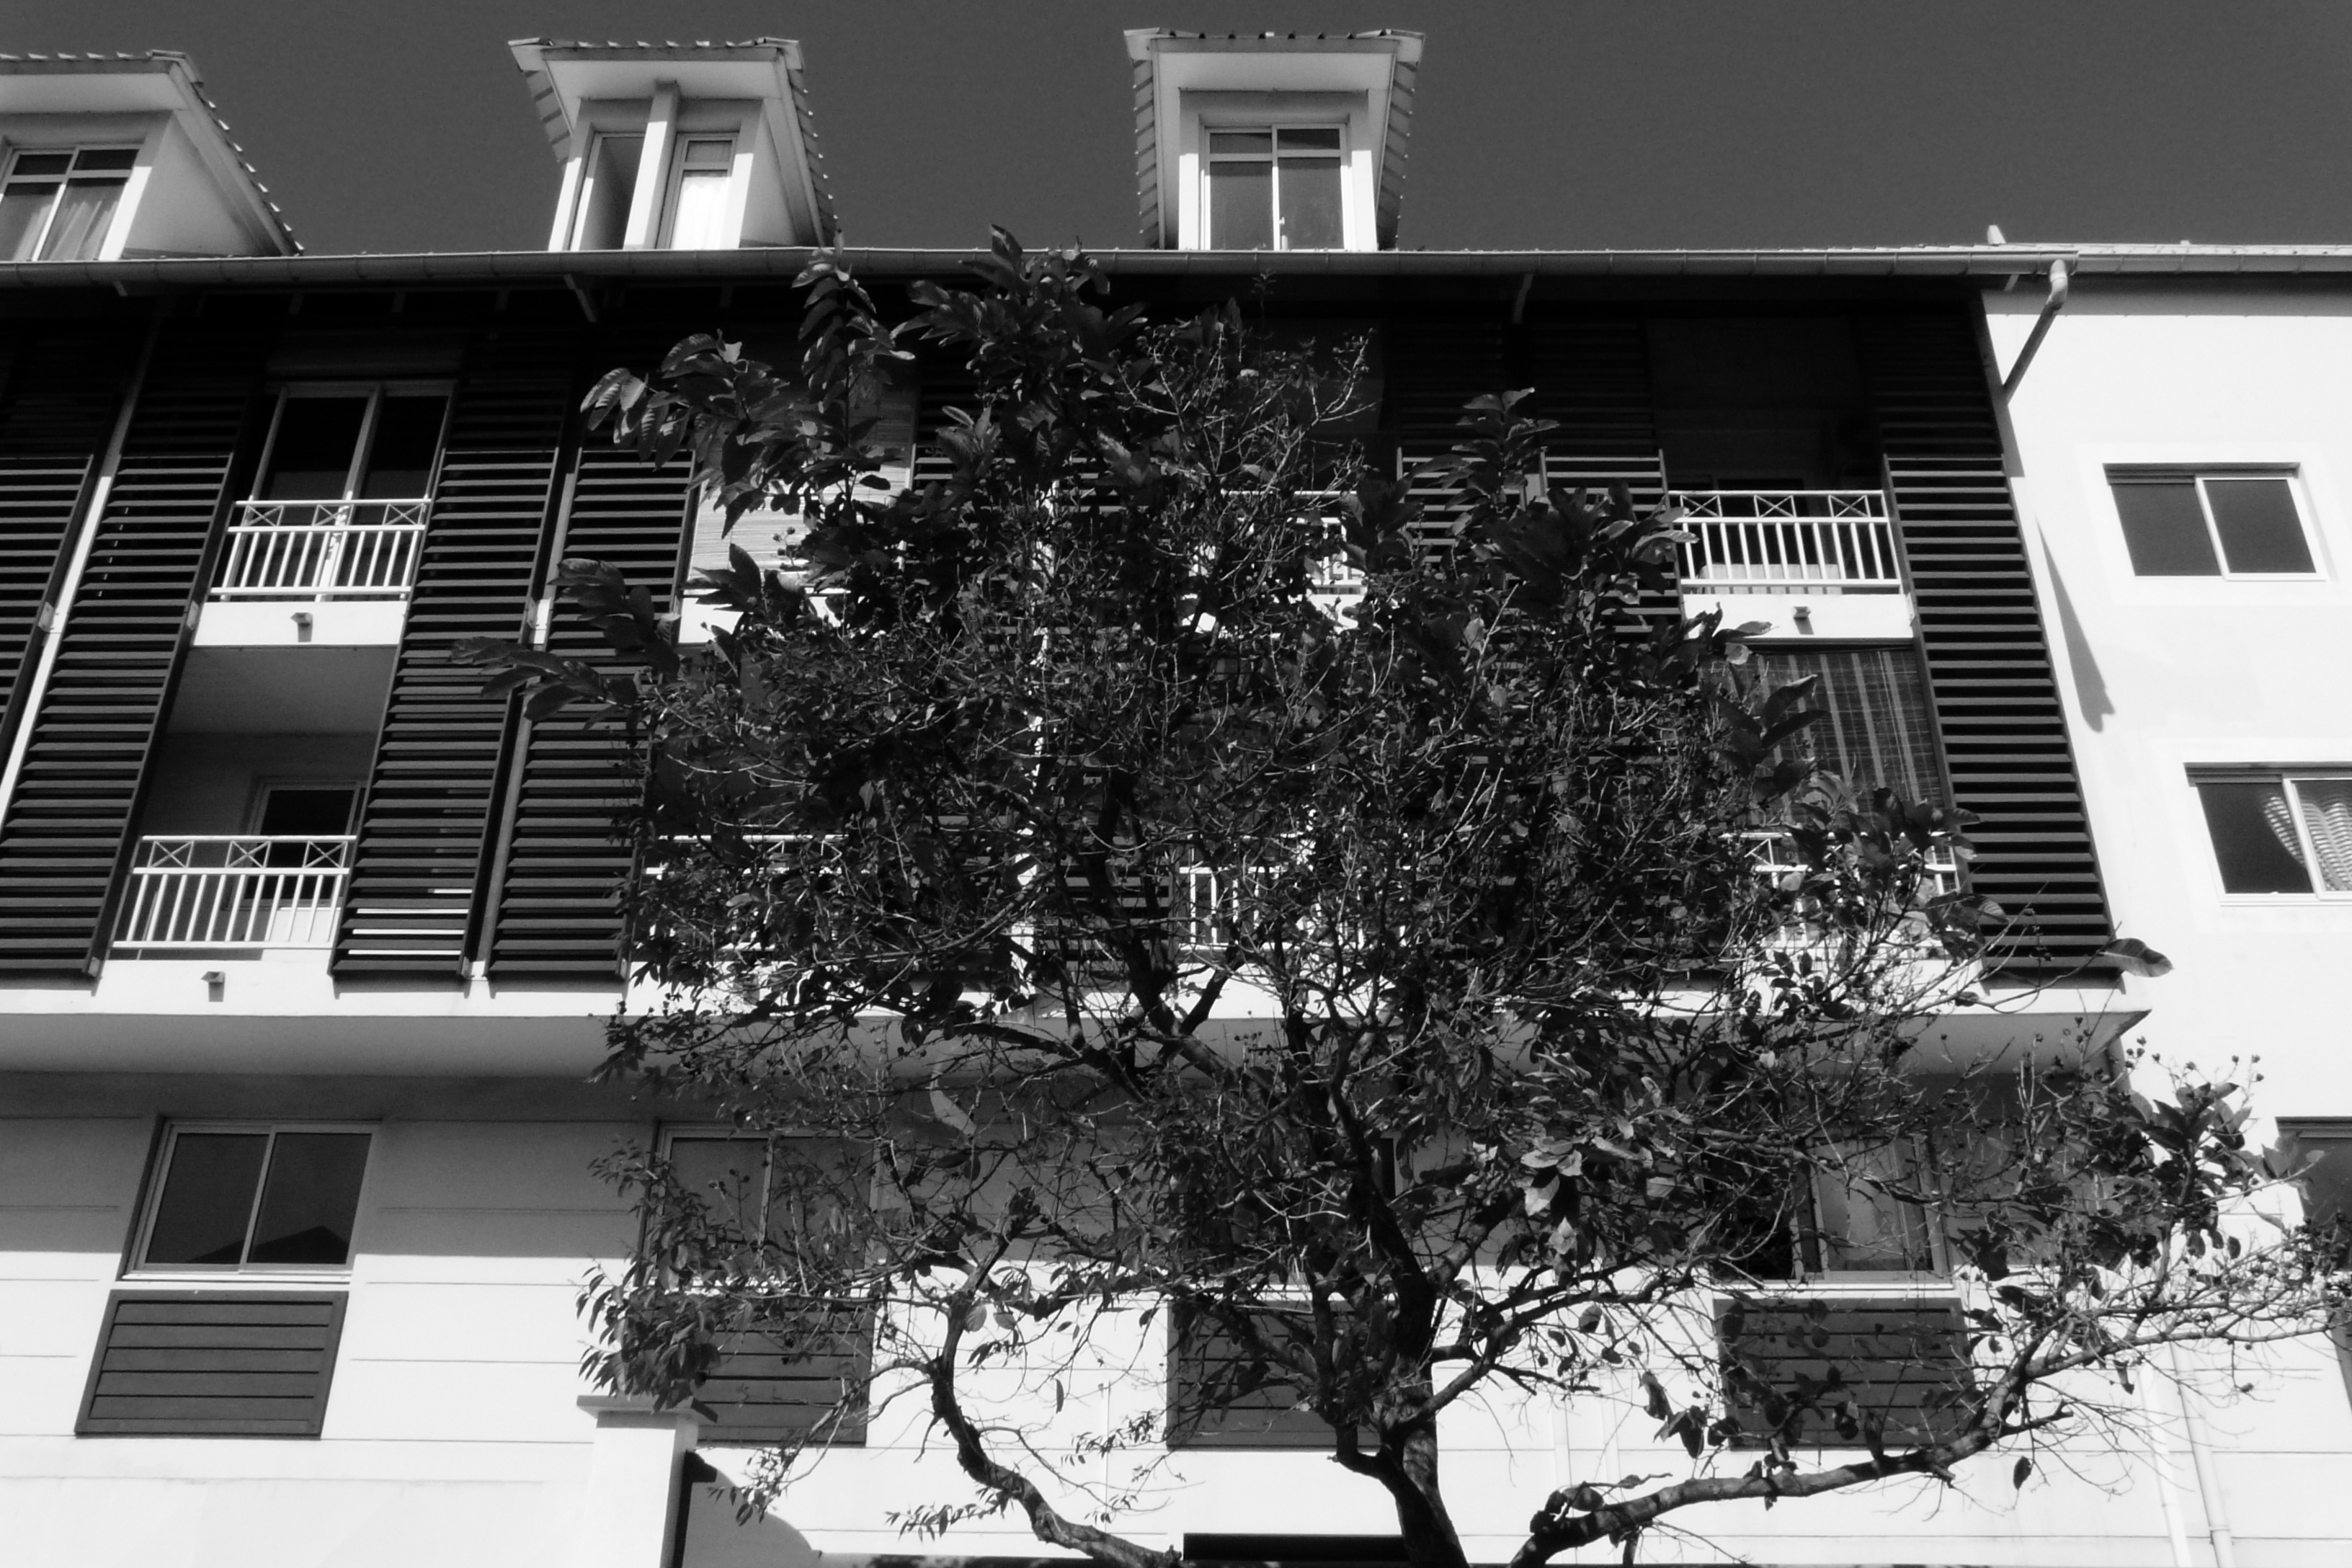
black and white, architecture, white, street, house, window, home, facade, black, monochrome, interior design, design, photograph, image, shape, urban area, monochrome photography